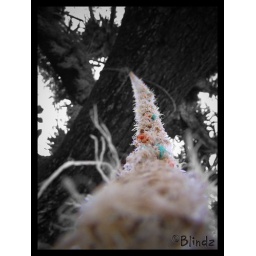
I think it was a swing rope by the old truck near the bridge